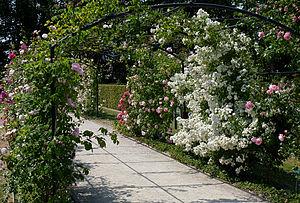
Roseraie internationale de Courtrai, Belgique.
Courtrai est une ville de Belgique située en Région flamande, chef-lieu d'arrondissement en province de Flandre-Occidentale.